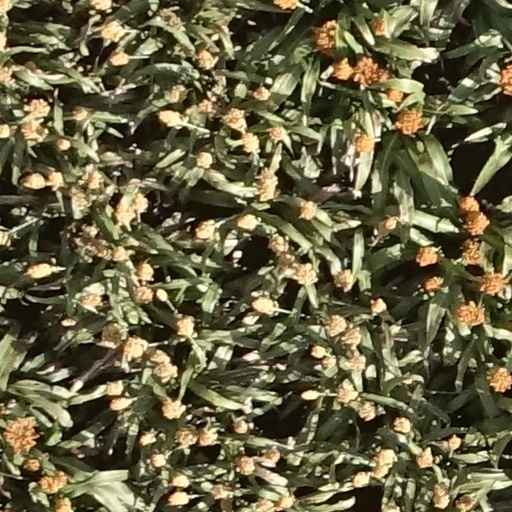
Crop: sorghum